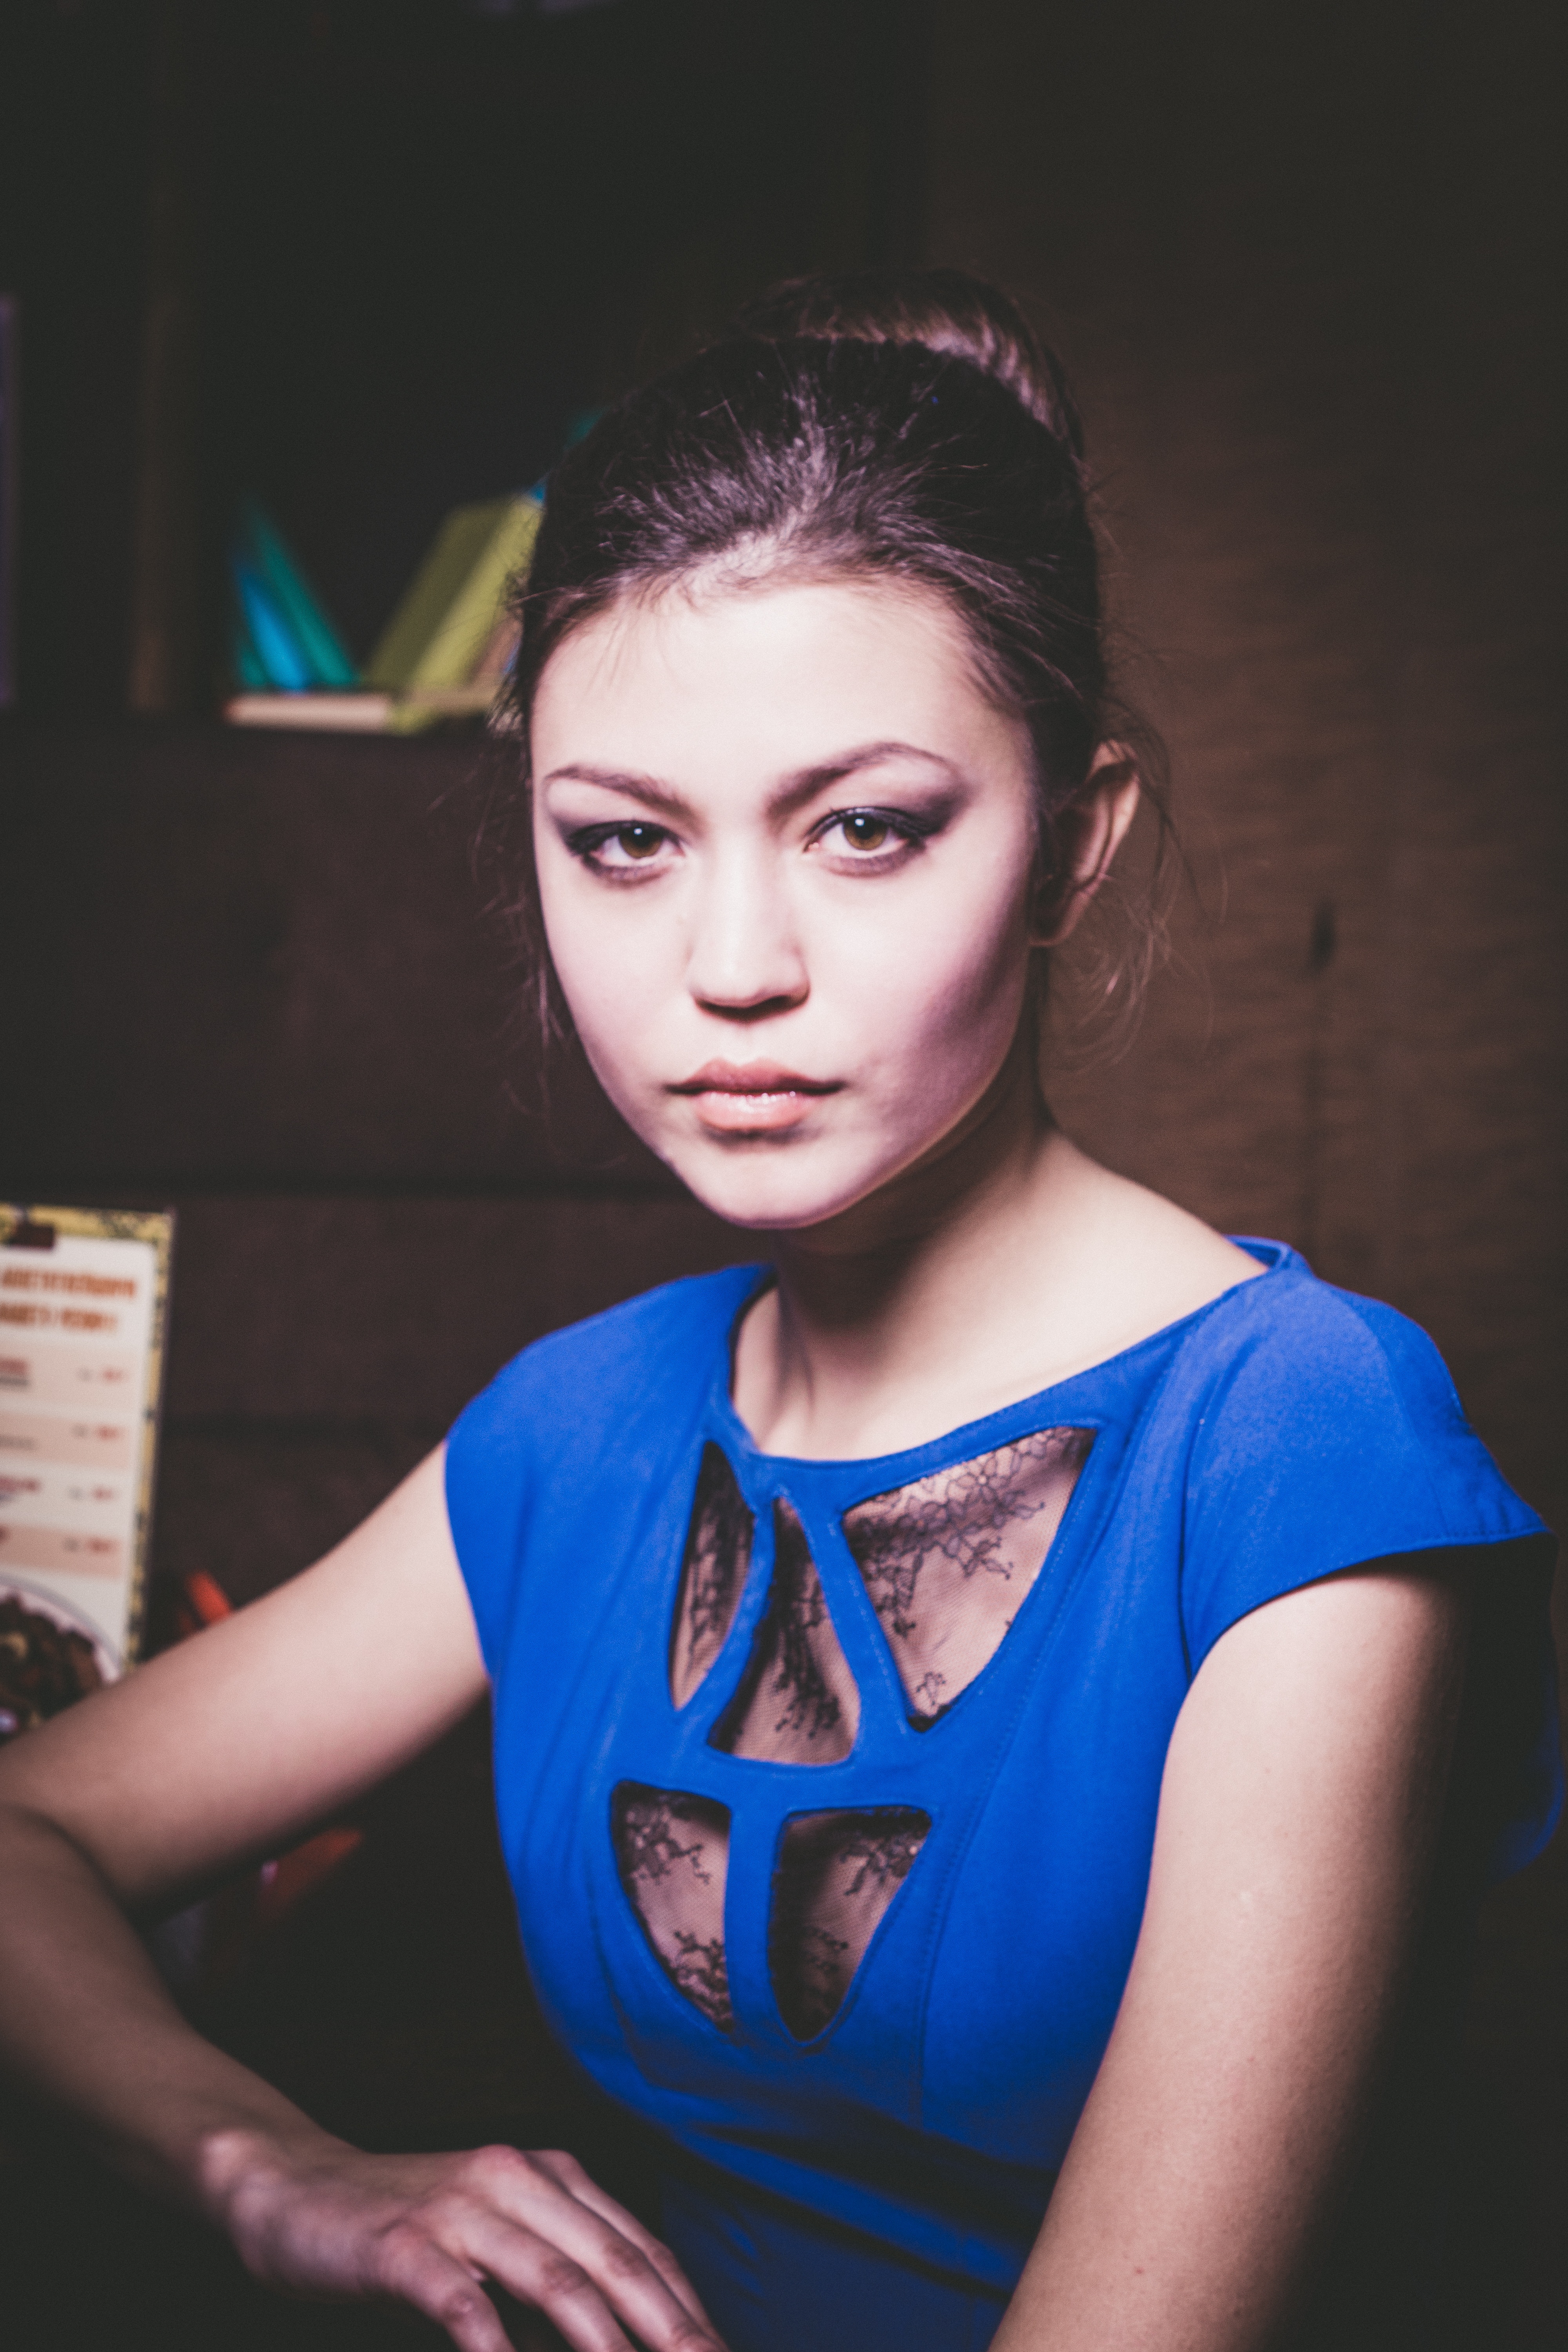
table, person, girl, woman, hair, photography, view, wall, portrait, model, spring, red, color, sitting, fashion, blue, lady, sofa, jacket, facial expression, hairstyle, smile, face, dress, eye, head, photograph, beauty, style, emotions, dark background, cosmetics, photo shoot, portrait photography